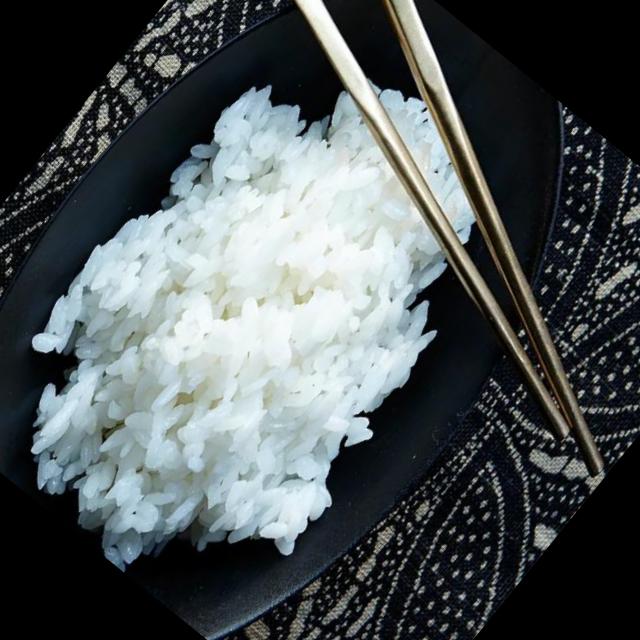
Dish: white_rice